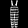
Label: Trouser